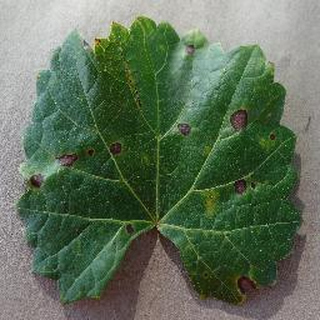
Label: grape_black_rot